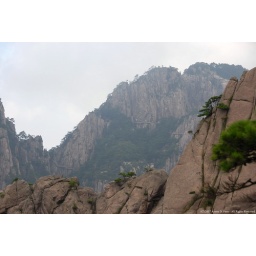
Look closely at the sidewalk running along the mountain...thousands of feet in the air.